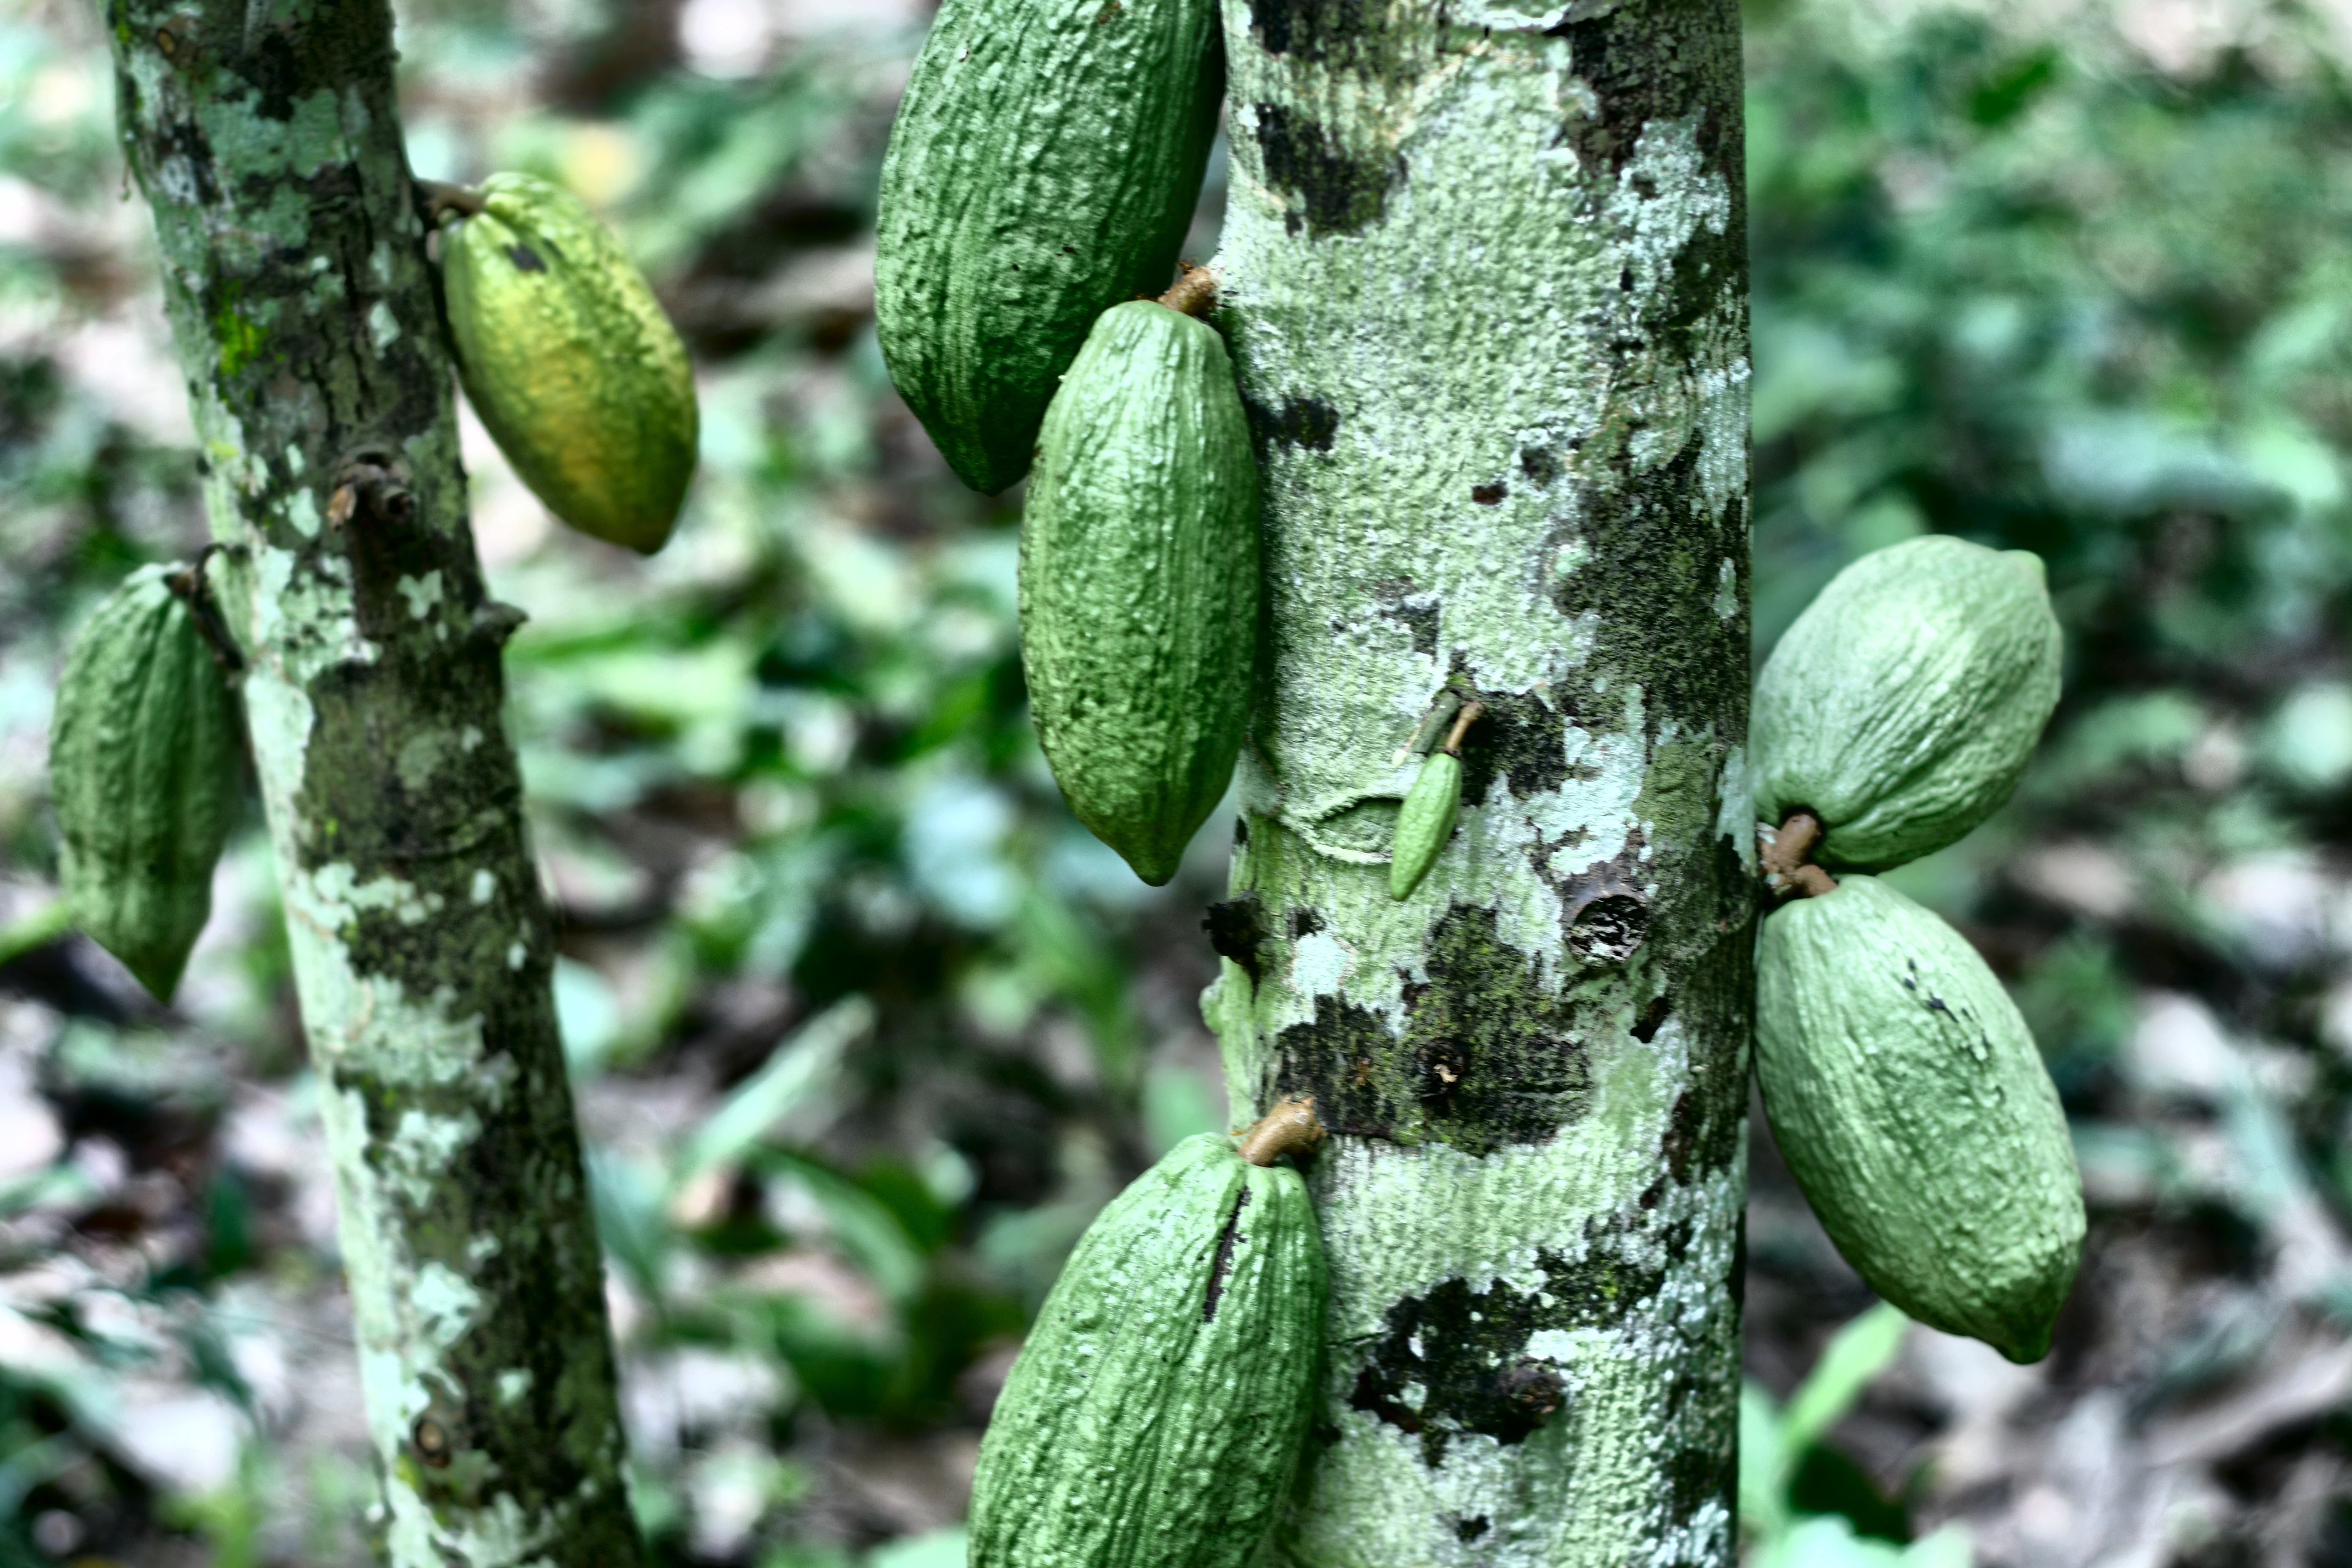
Maturity: unmature
Variety: Angoleta